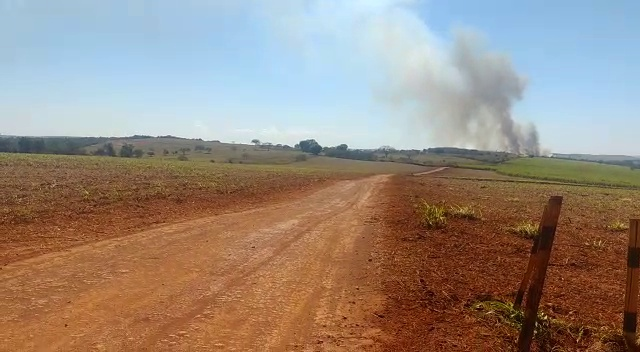
Fire: no
Smoke: yes